Miguel Ángel Botto

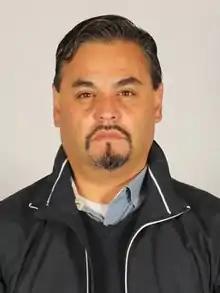

Miguel Ángel Botto Salinas (born 14 November 1968) is a Chilean teacher who was elected as a member of the Chilean Constitutional Convention.